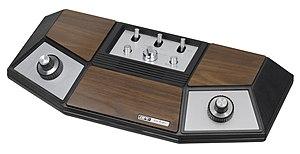
Cet article présente une liste non exhaustive de consoles de jeux vidéo de première génération. Plus de 900 y sont répertoriées.